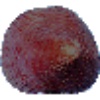
Label: salak